A/B testing

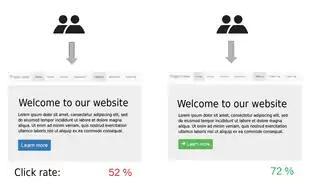
Example of A/B testing on a website. Some users (chosen at random) are served a version of the website with a blue button, while others see a version with a green button. From this, the relative efficacy of the two designs can be measured.

A/B testing (also known as bucket testing, split-run testing or split testing) is a user-experience research method. A/B tests consist of a randomized experiment that usually involves two variants (A and B), although the concept can be also extended to multiple variants of the same variable. It includes application of statistical hypothesis testing or "two-sample hypothesis testing" as used in the field of statistics. A/B testing is employed to compare multiple versions of a single variable, for example by testing a subject's response to variant A against variant B, and to determine which of the variants is more effective.